Joseph Venne

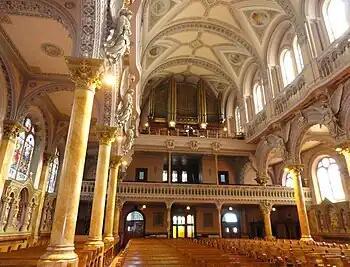
Interior of St. Anthony Church, New Bedford (1902)

Mr. Venne was architect for over a hundred buildings, including several churches, schools and the famous National Monument. His buildings incorporated innovative use of materials such as steel, concrete and glass.